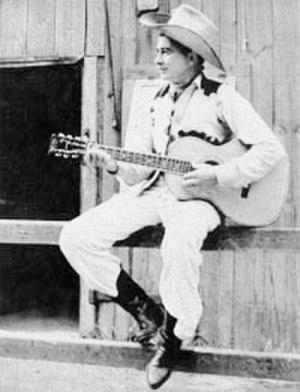
Geremino Bisceglia, mieux connu par son nom de scène Tex Fletcher et surnommé The Lonely Cowboy, est un cowboy chantant américain, acteur au cinéma et à Broadway ainsi qu'animateur de radio et de télévision.
La musique country est un mélange de musiques traditionnelles développé principalement dans le sud-est des États-Unis et dans les provinces maritimes du Canada, mais aussi en Europe comme en Irlande ou dans le nord des Pays-Bas. La country a évolué rapidement dans les années 1920 et reste très populaire aujourd'hui. Différentes variations du genre ont aussi émergé dans d'autres pays comme en Australie.